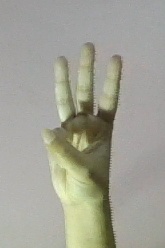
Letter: thaa